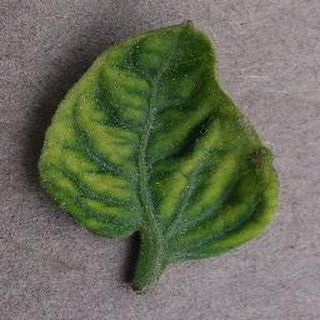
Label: tomato_yellow_leaf_curl_virus